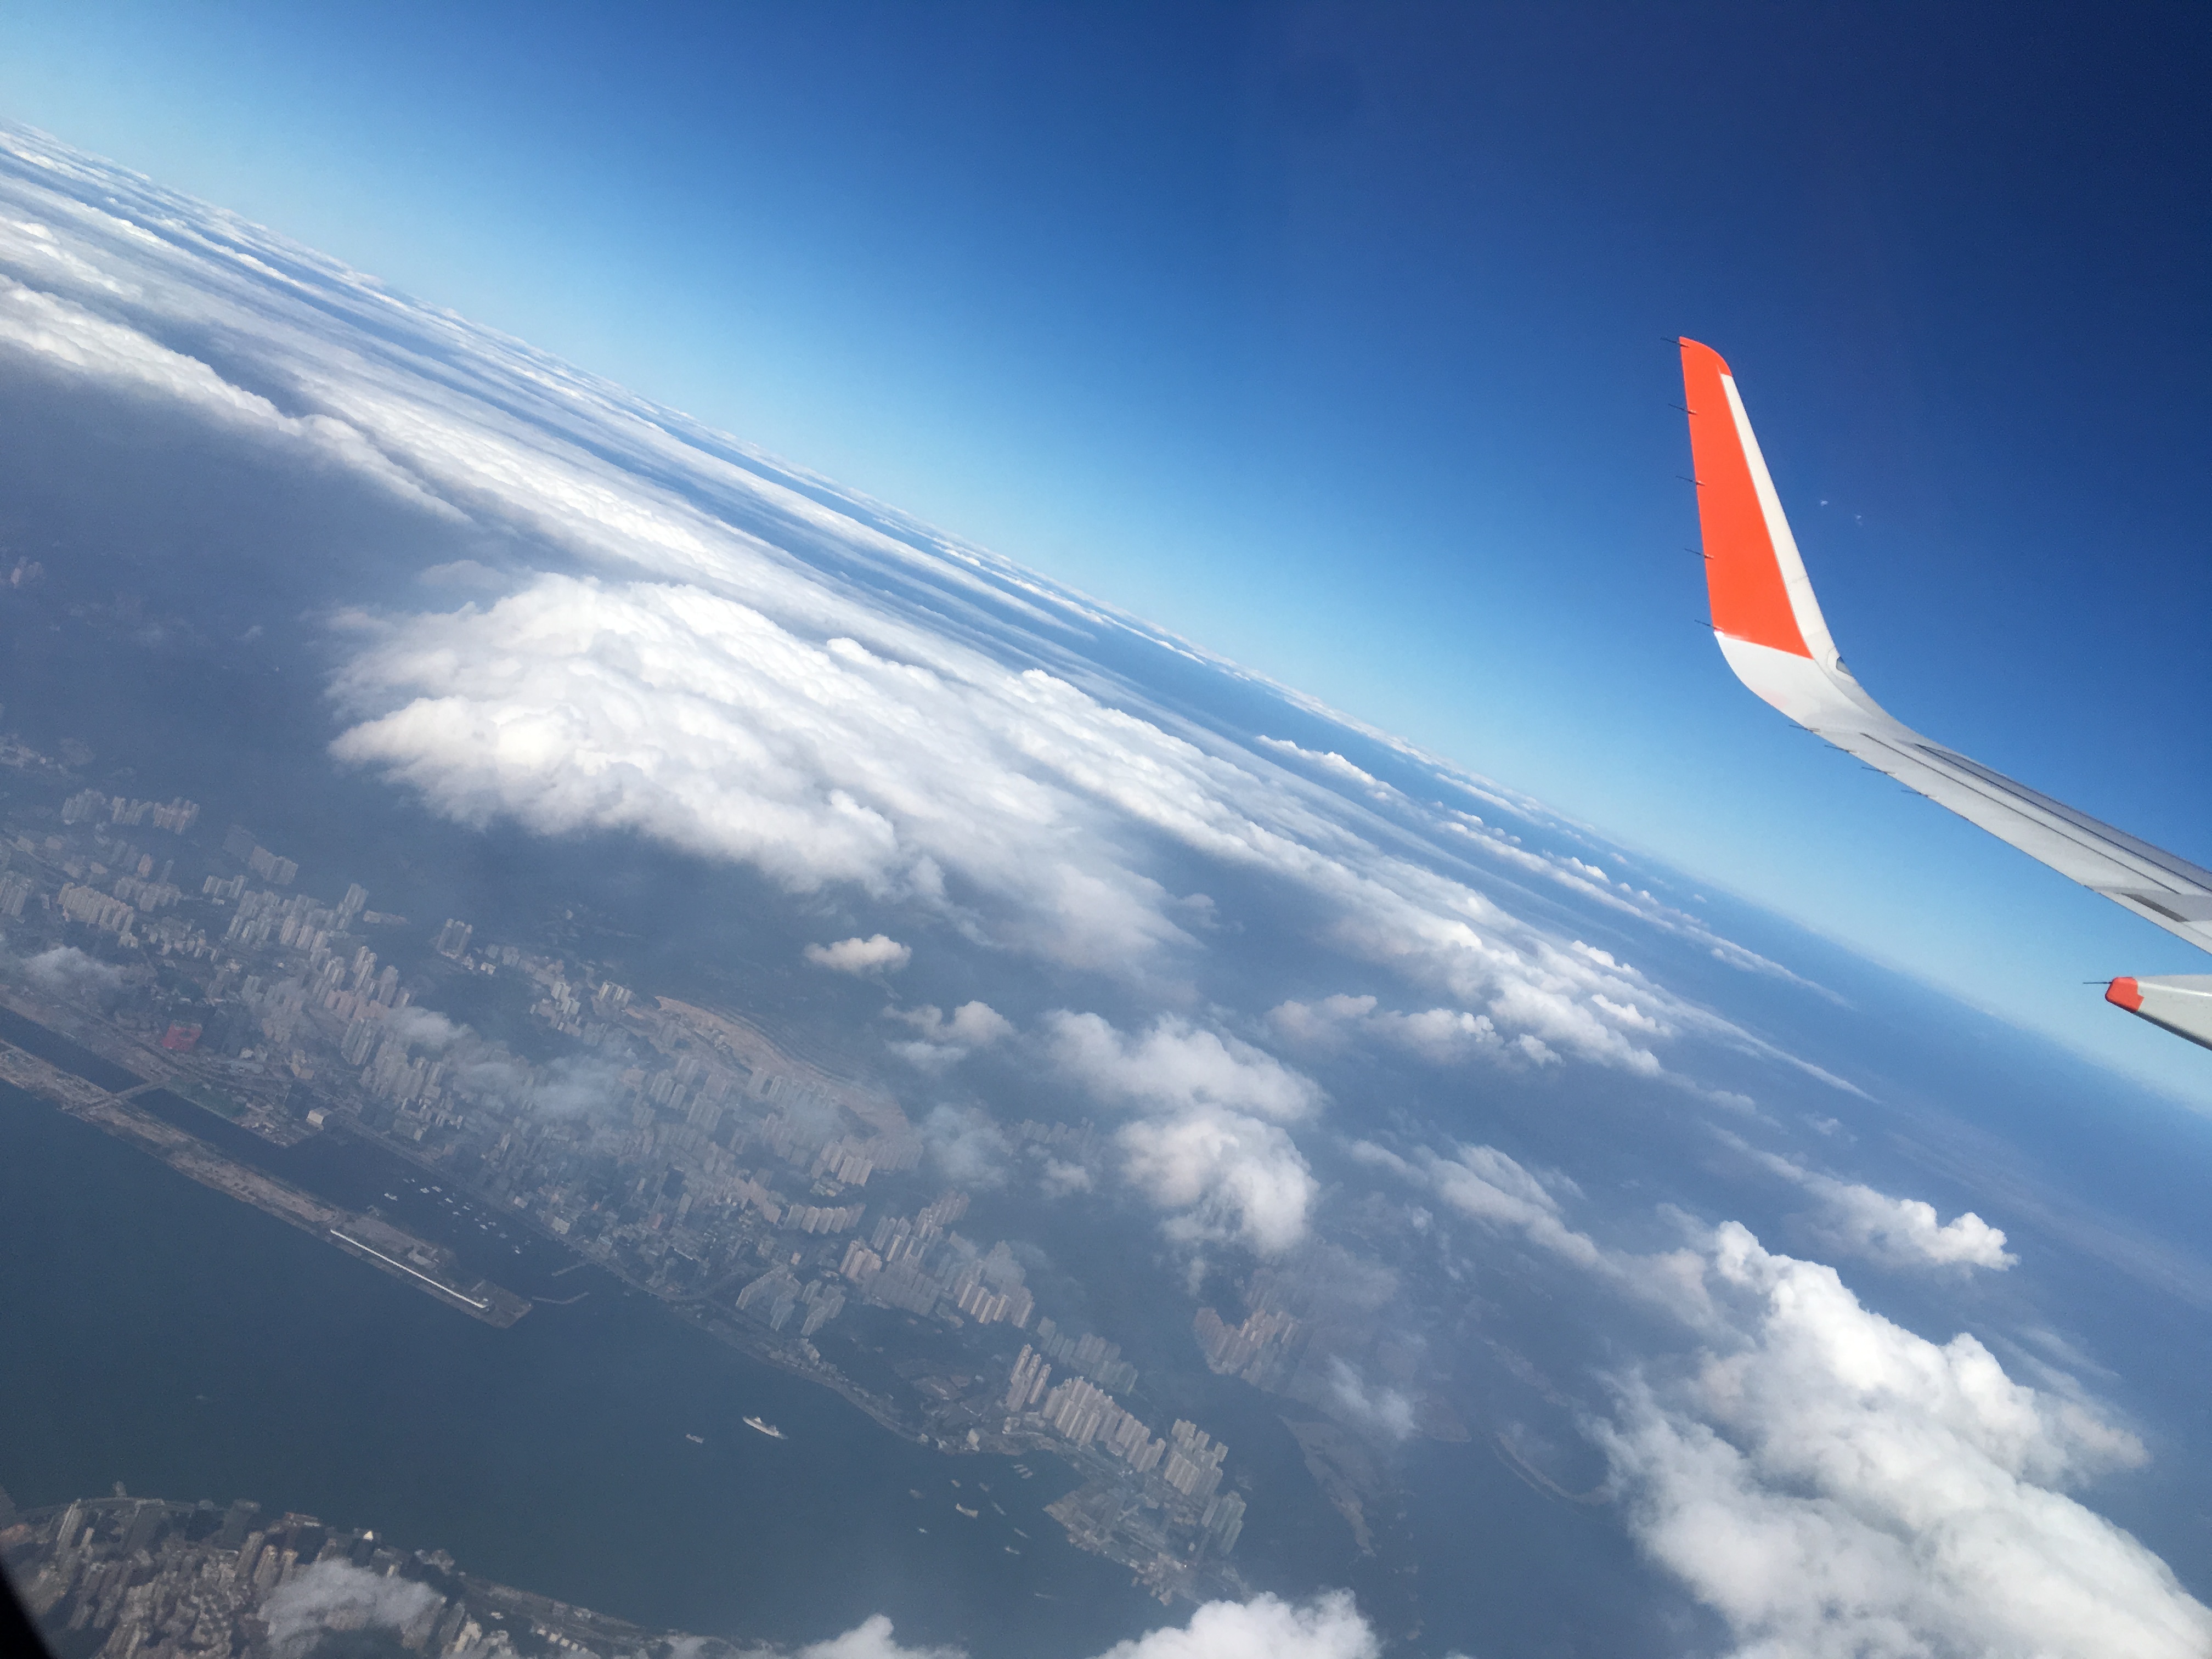
wing, cloud, sky, atmosphere, mountain range, airplane, aircraft, vehicle, airline, aviation, flight, gliding, air sports, meteorological phenomenon, air travel, atmosphere of earth